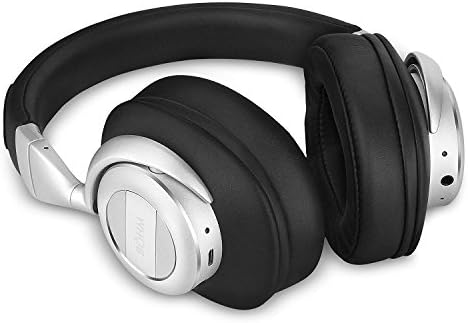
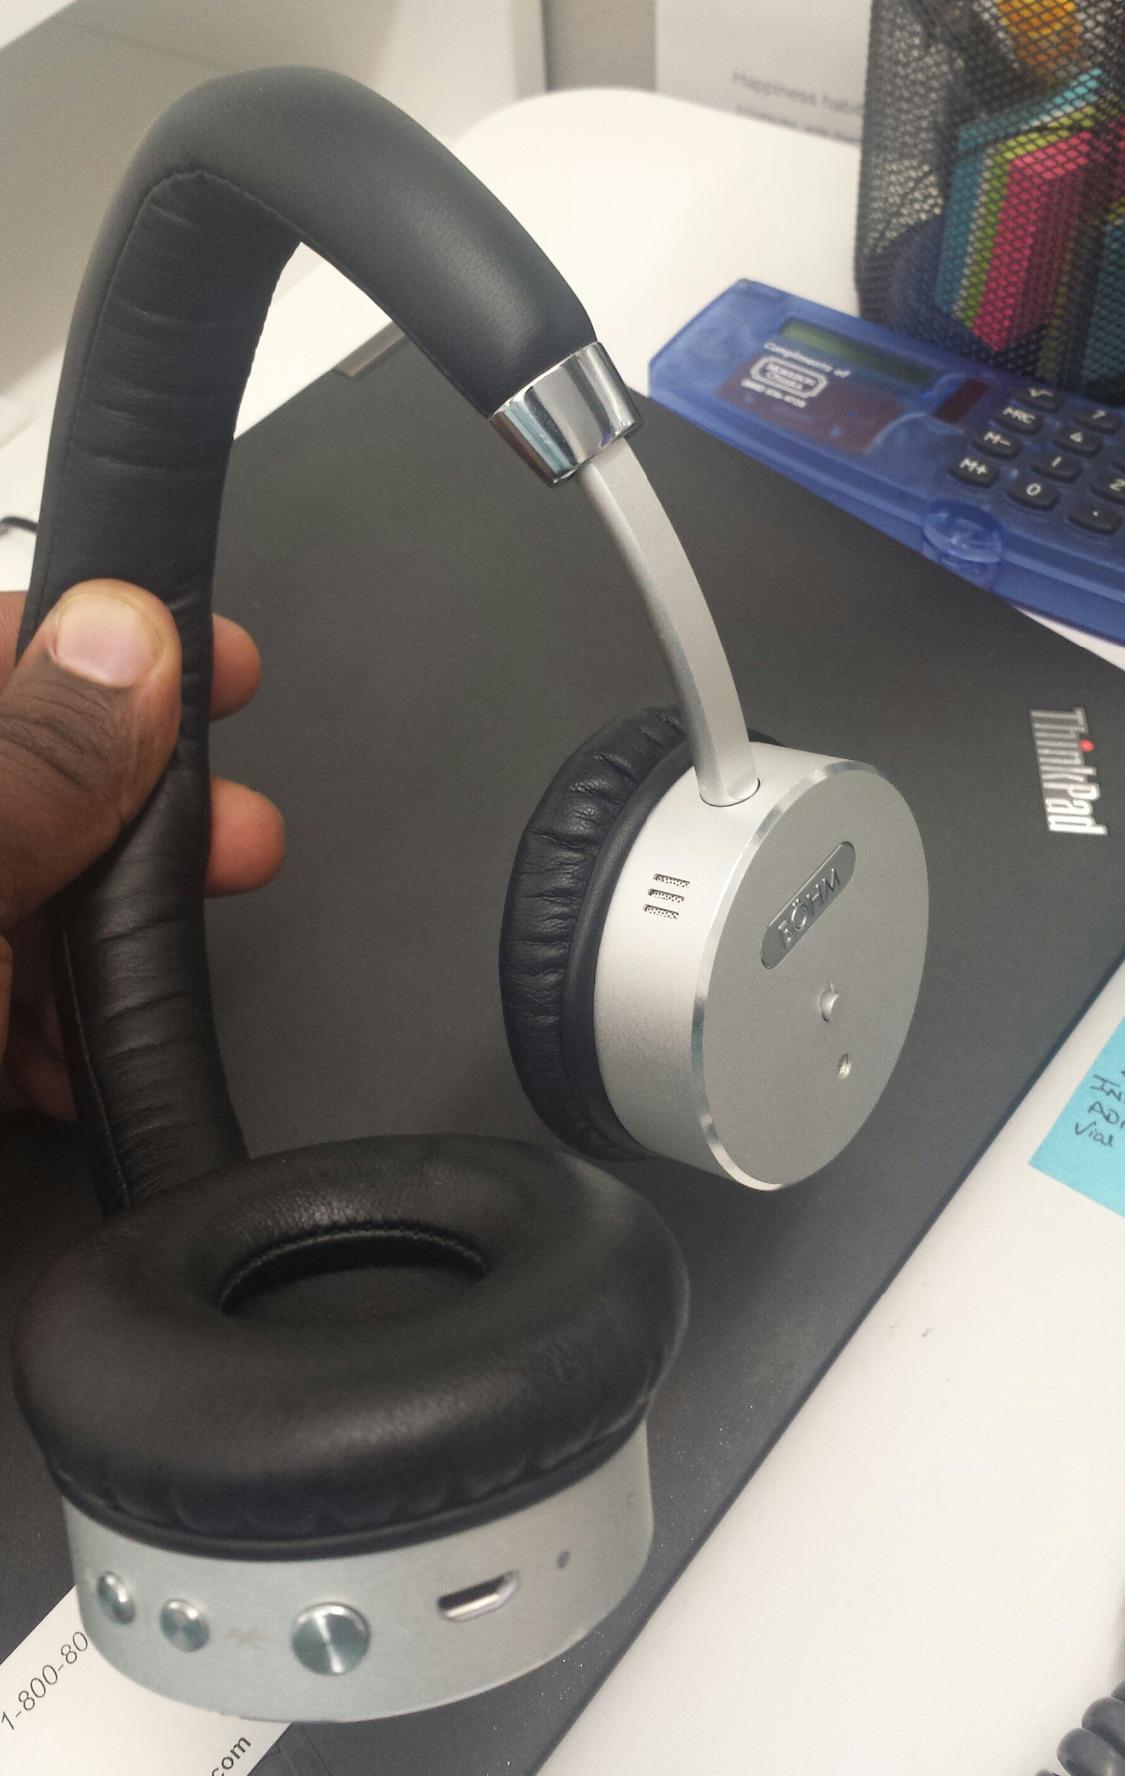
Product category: headphones
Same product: no